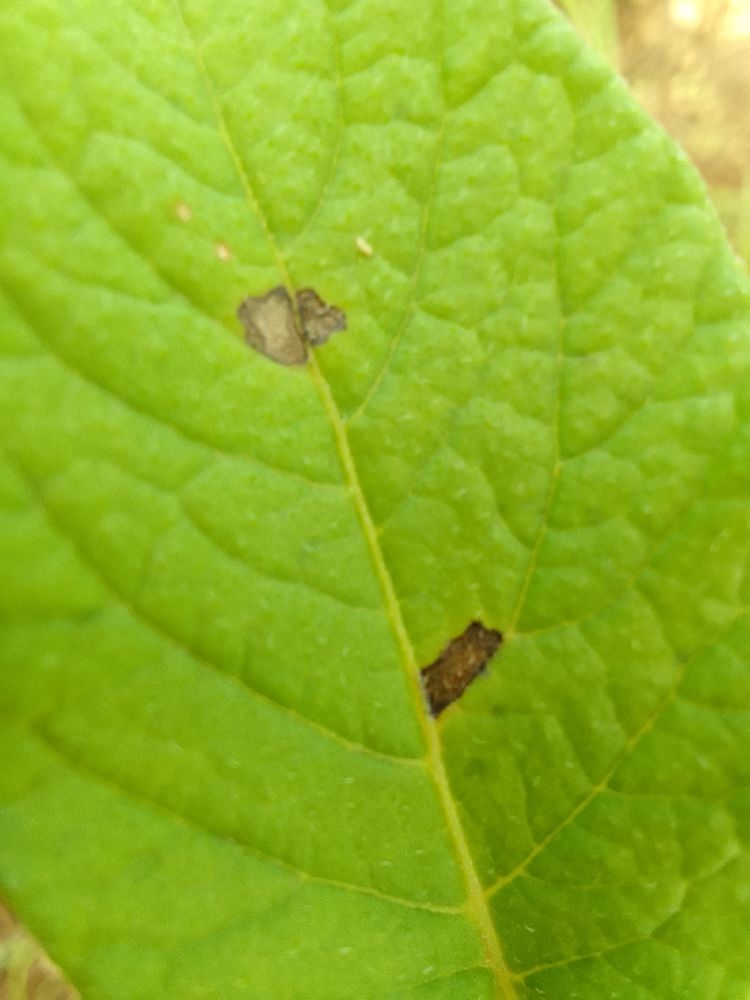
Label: Early blight